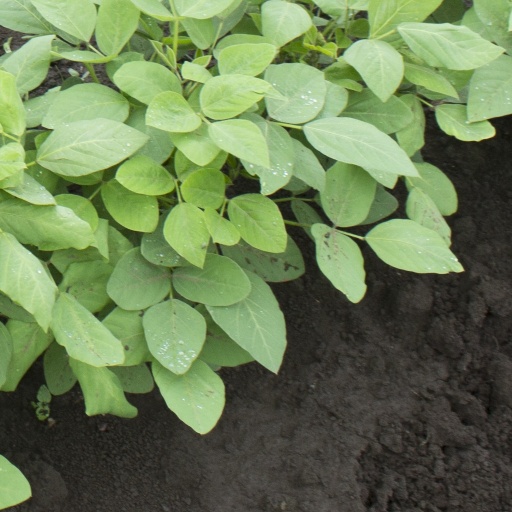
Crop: soybean